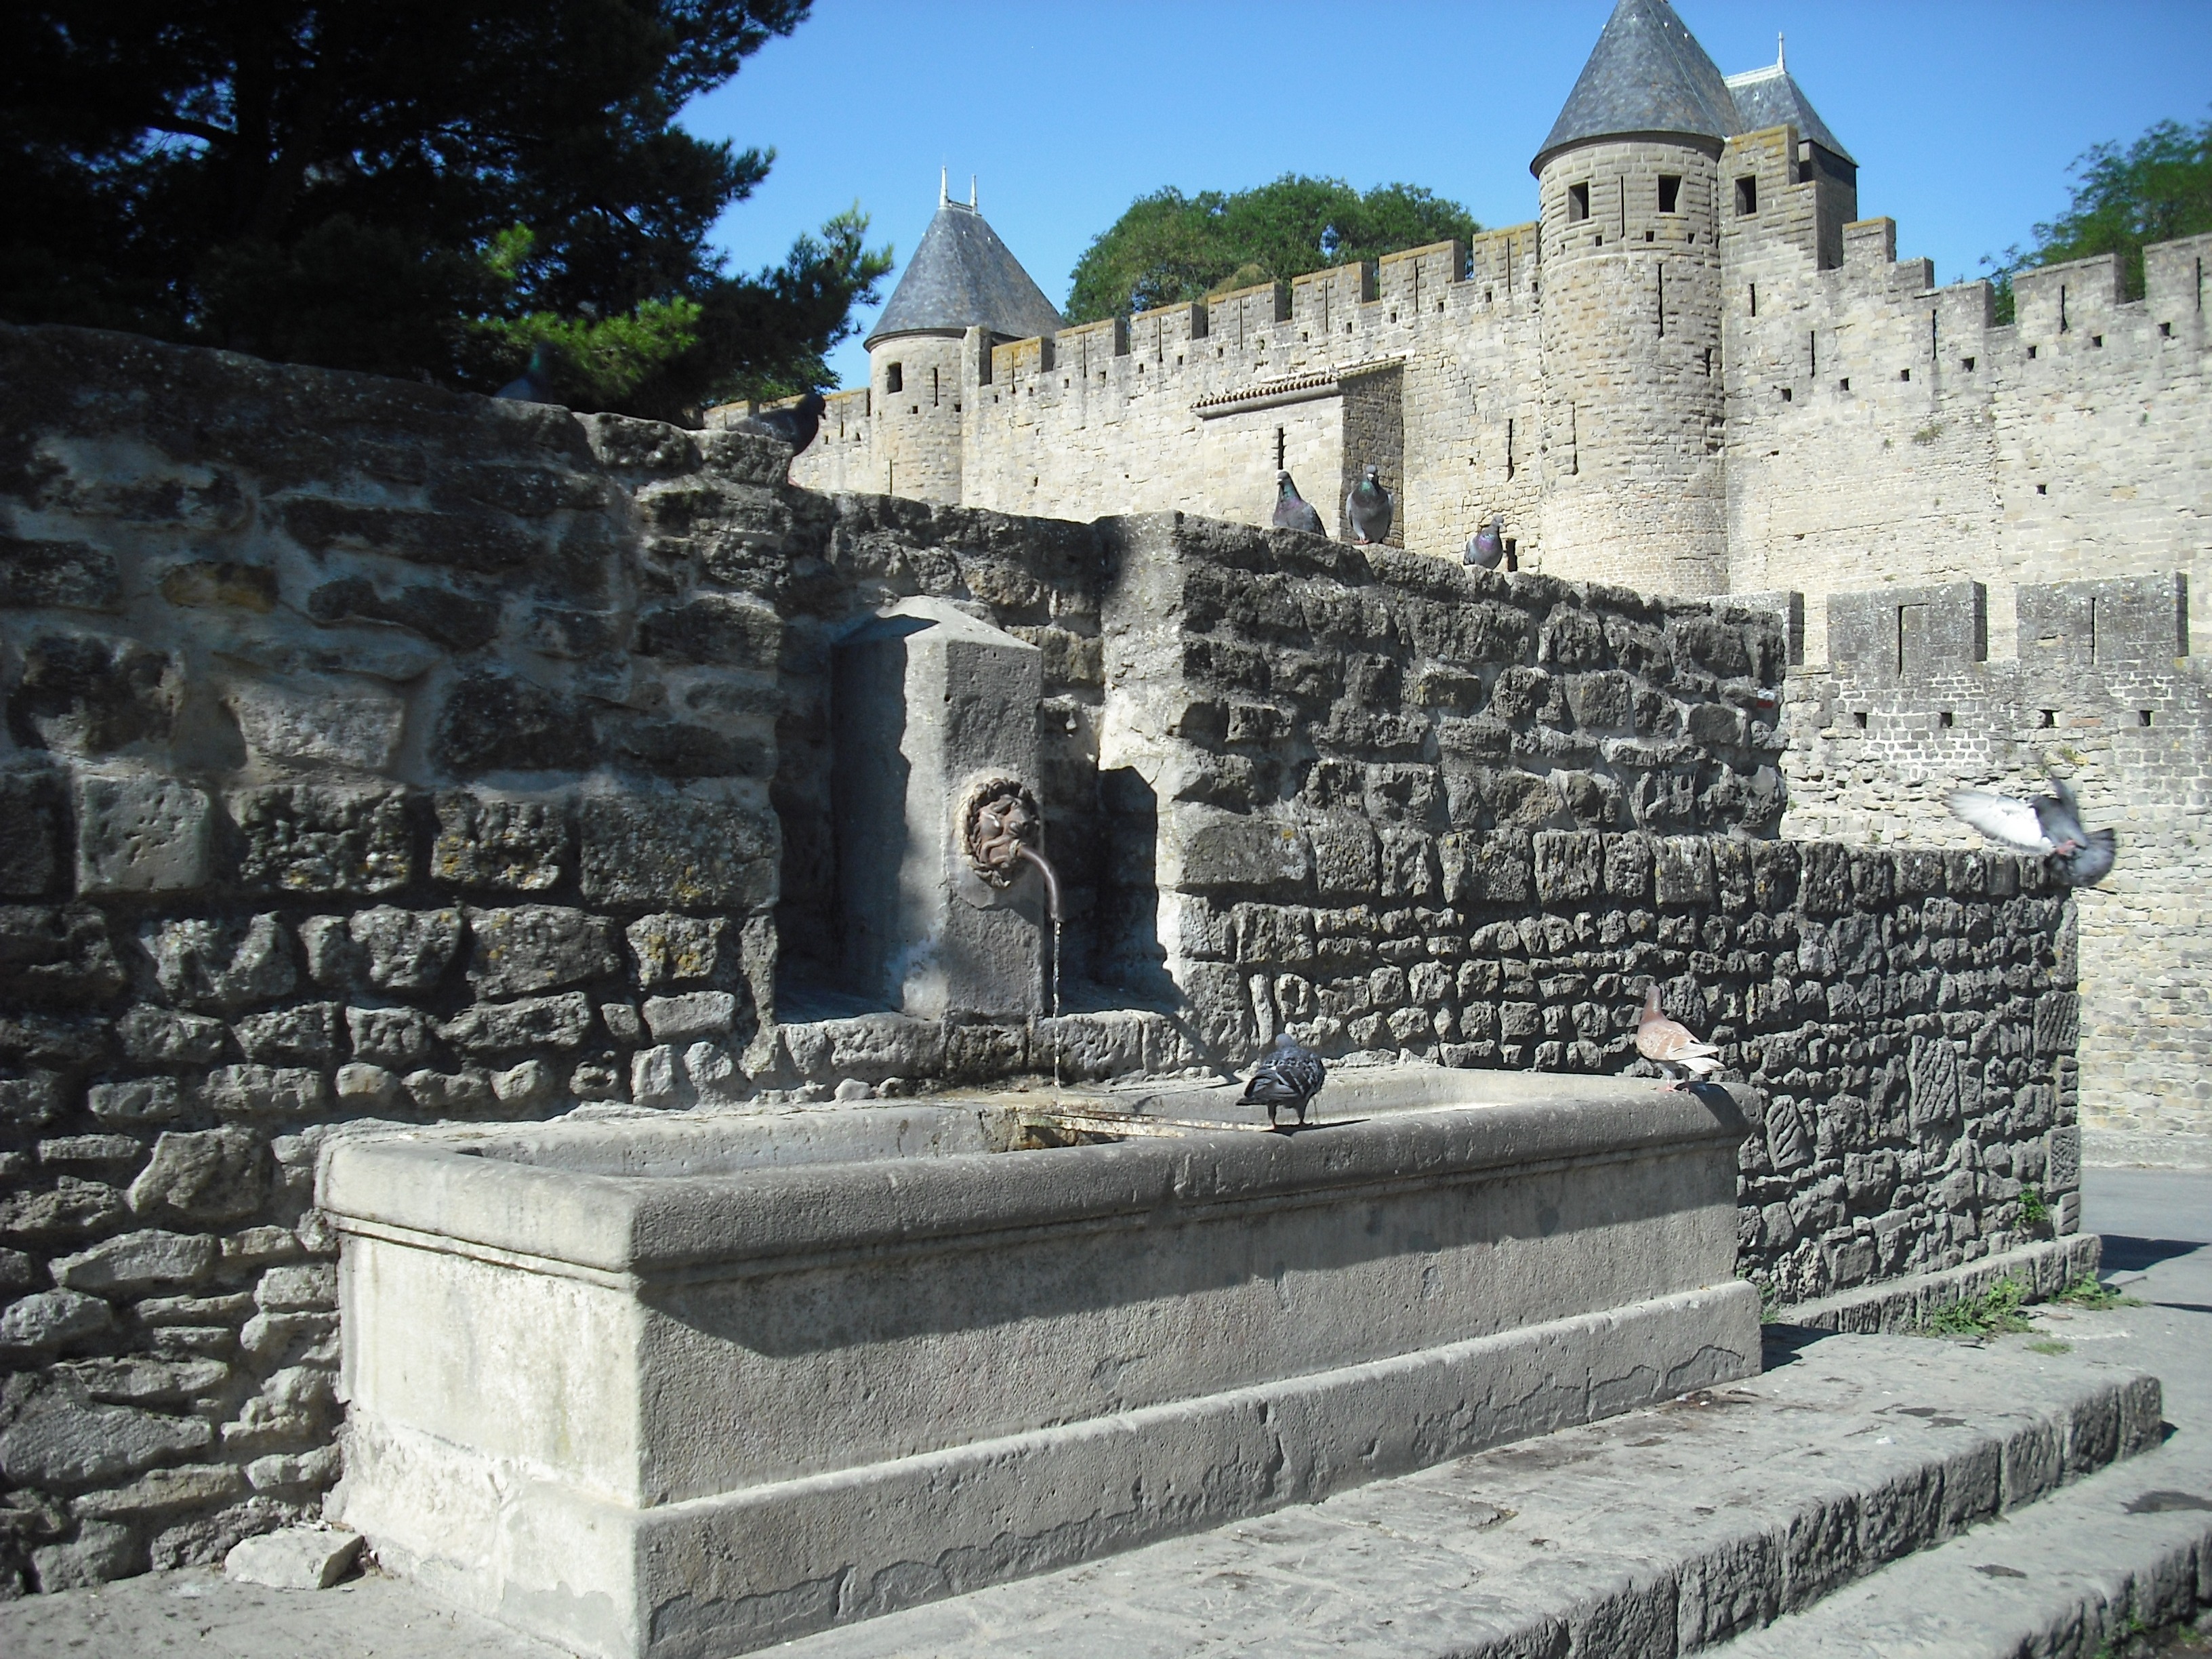
building, chateau, wall, monument, castle, fortification, fortress, temple, ruins, monastery, carcassonne, history, tourist attraction, archaeological site, middle age, historic site, ancient history, maya civilization